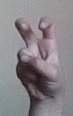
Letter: toot